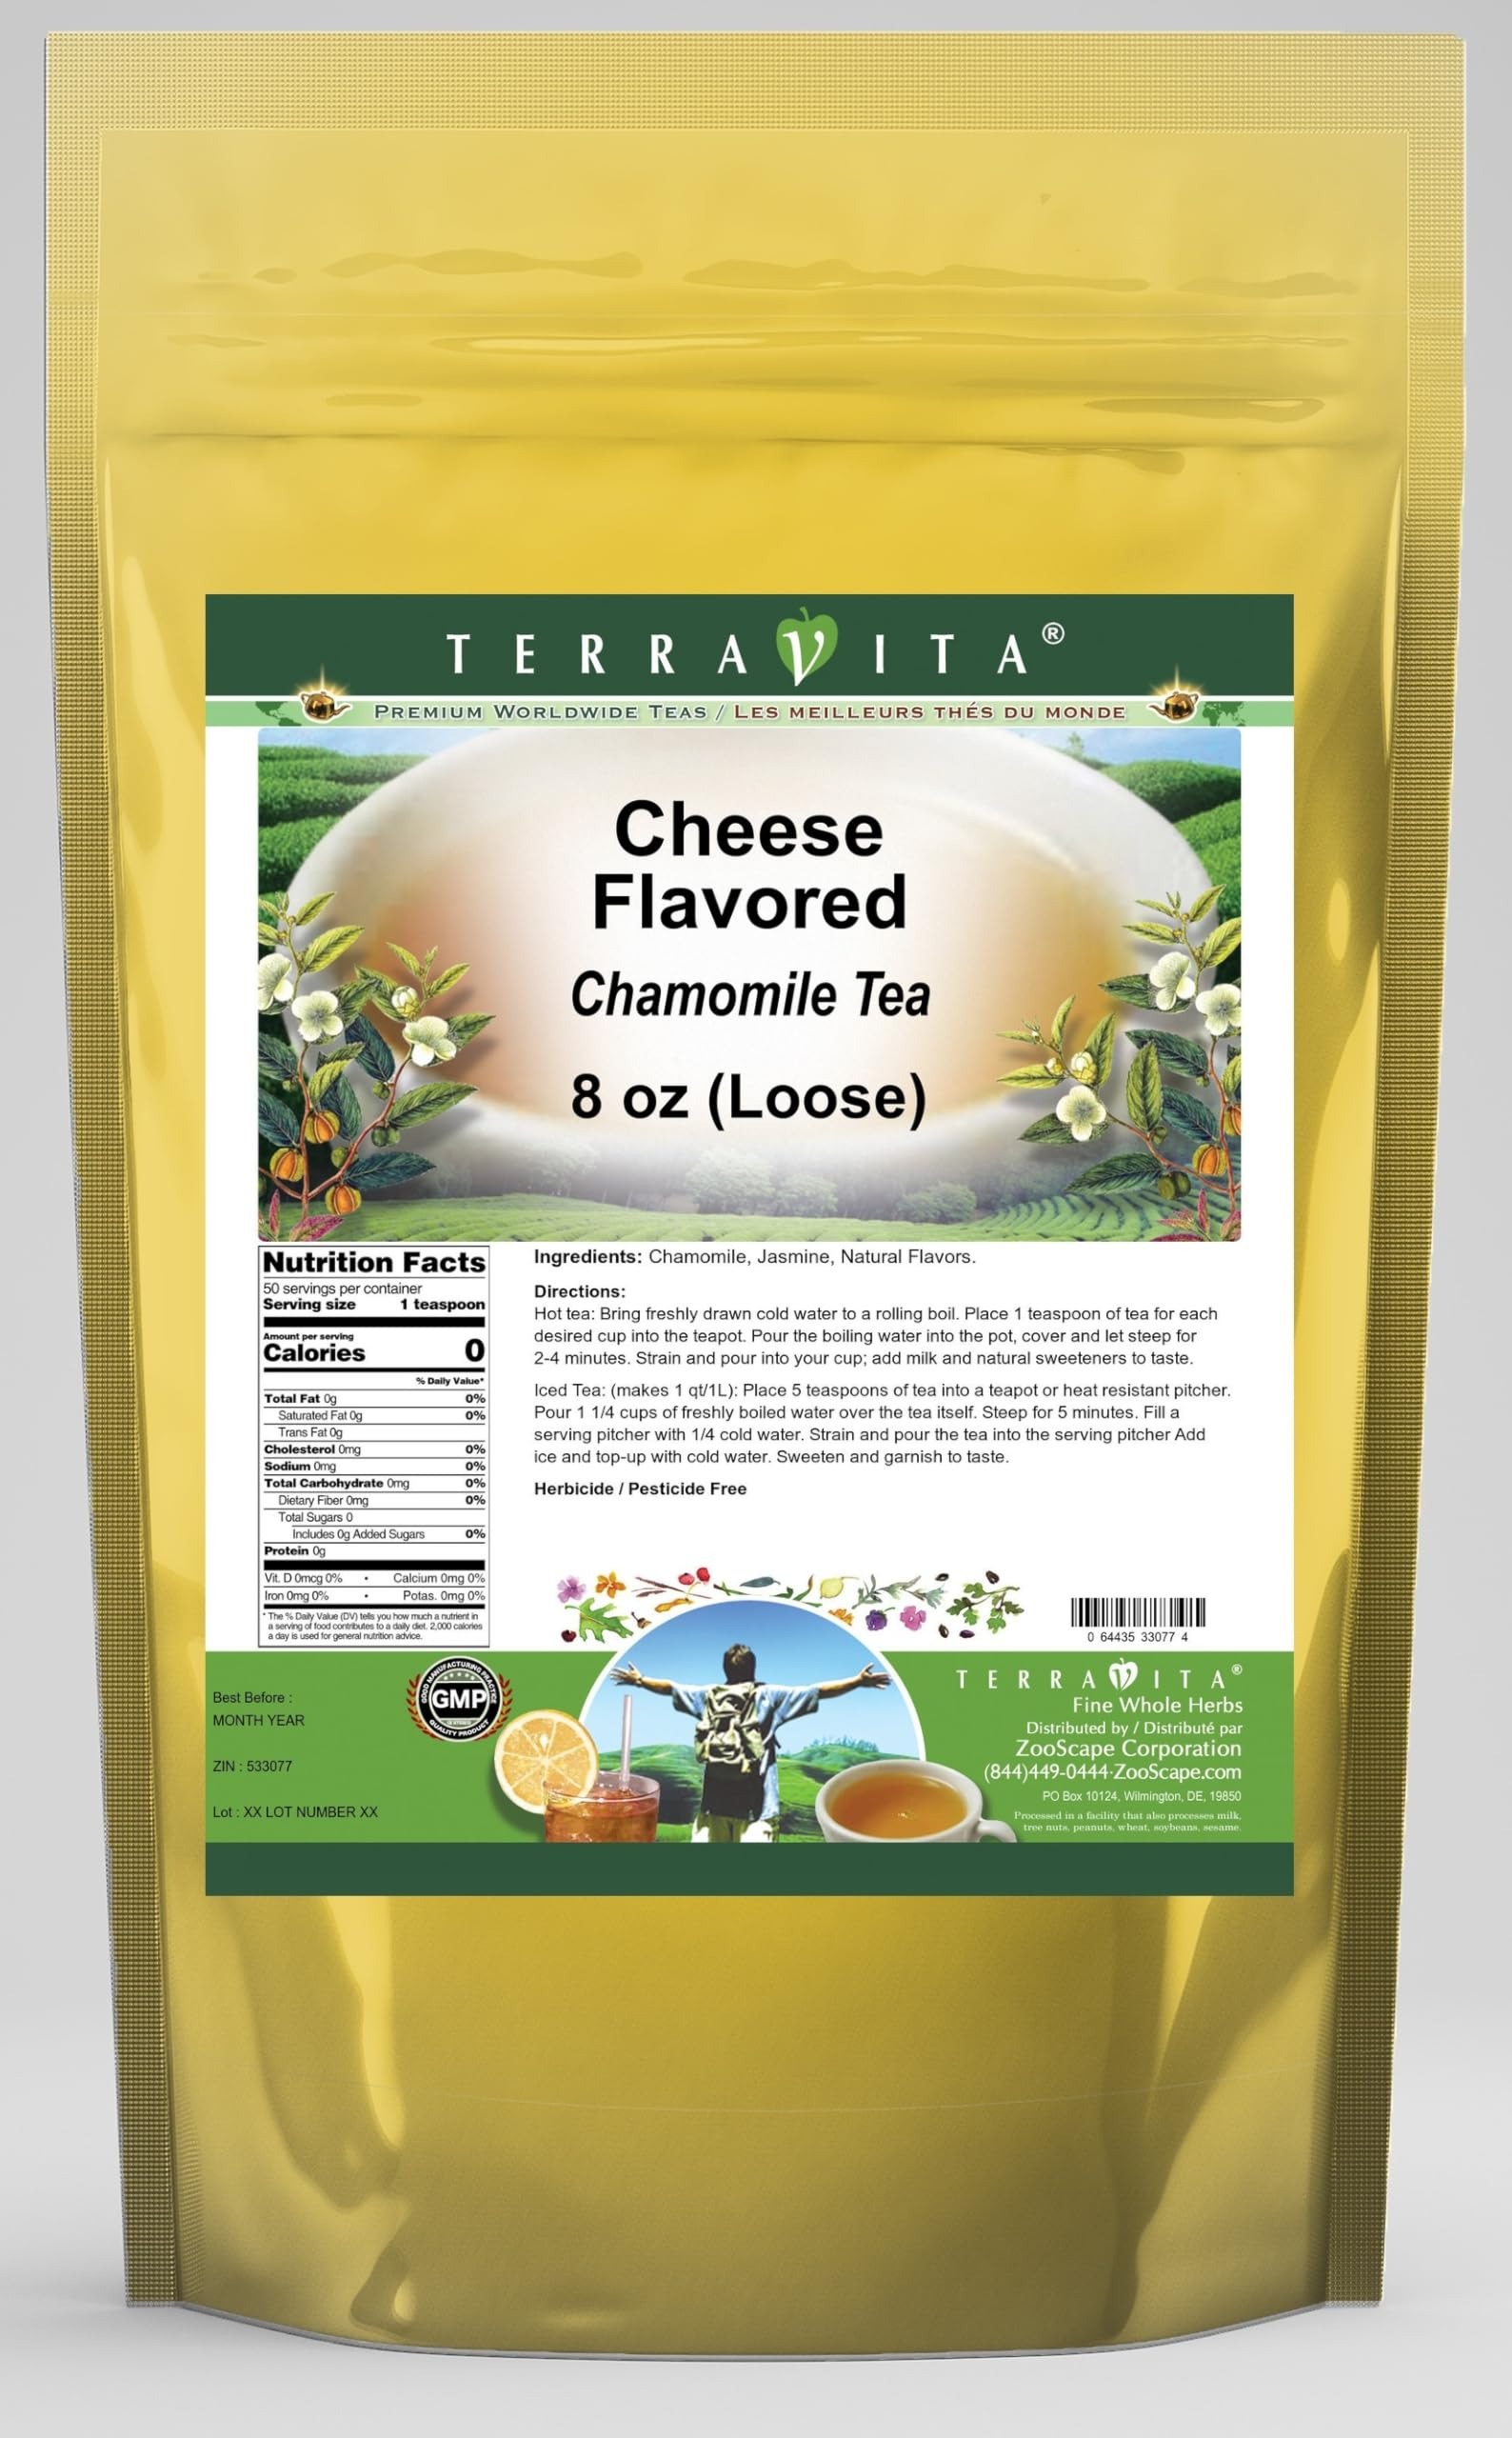
Item Name: Cheese Flavored Chamomile Tea (Loose) (8 oz, ZIN: 533077) - 3 Pack
Bullet Point 1: Our Cheese Flavored Chamomile Tea is a delicious flavored Chamomile tea with Jasmine that you will enjoy relaxing with anytime! The natural Cheese Flavored taste is delicious! - Ingredients: Chamomile tea, Jasmine and Natural Cheese Flavor.
Bullet Point 2: No fillers.
Bullet Point 3: Manufacturer: TerraVita
Bullet Point 4: Size: 8 oz
Bullet Point 5: Loose Leaf Chamomile Tea - Packed in a convenient upright pouch!
Product Description: Our Cheese Flavored Chamomile Tea is a delicious flavored Chamomile tea with Jasmine that you will enjoy relaxing with anytime! The natural Cheese Flavored taste is delicious! - Ingredients: Chamomile tea, Jasmine and Natural Cheese Flavor. - Hot tea brewing method: Bring freshly drawn cold water to a rolling boil. Place 1 teaspoon of tea for each desired cup into the teapot. Pour the boiling water into the pot, cover and let steep for 2-4 minutes. Strain and pour into your cup; add milk and natural sweeteners to taste. - Iced tea brewing method: (to make 1 liter/quart): Place 5 teaspoons of tea into a teapot or heat resistant pitcher. Pour 1 1/4 cups of freshly boiled water over the tea itself. Steep for 5 minutes. Fill a serving pitcher with 1/4 cold water. Strain and pour the tea into the serving pitcher Add ice and top-up with cold water. Sweeten and garnish to taste. - TerraVita is an exclusive line of premium-quality, natural source products that use only the finest, purest and most potent ingredients found around the world. TerraVita is hallmarked by the highest possible standards of purity, potency, stability and freshness. All of our products are prepared with the highest elements of quality control, from raw materials through the entire manufacturing process, up to and including the moment that the bottles or bags are sealed for freshness and shipped out to you. Our highest possible standards are certified by independent laboratories and backed by our personal guarantee. - TerraVita exists to meet and ensure your family's health and wellness without the harmful effects of chemicals and health products. We strive to make all of our products affordable and reliable and are constantly searching the market to maintain our affordability and to look for new ways to
Value: 24.0
Unit: Ounce

Price: 81.92